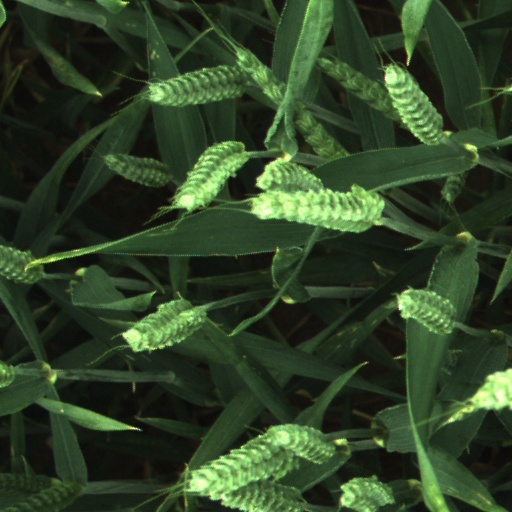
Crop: wheat